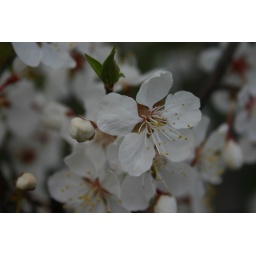
A close-up of fragile white apple blossoms in mid-spring. Captured May 13, 2008 in Balsam Lake Provincial Park in Ontario, Canada.